Mohau Cele

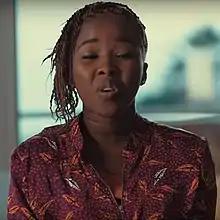

Mohau Mokoatle (née Cele) (born 28 September 1991) is a South African actress and singer. She played Bongi in "MTV Shuga including the 2020" mini-series titled MTV Shuga Alone Together.